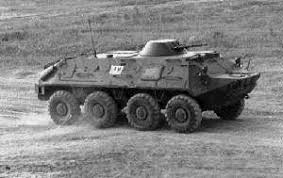
Label: BTR-60